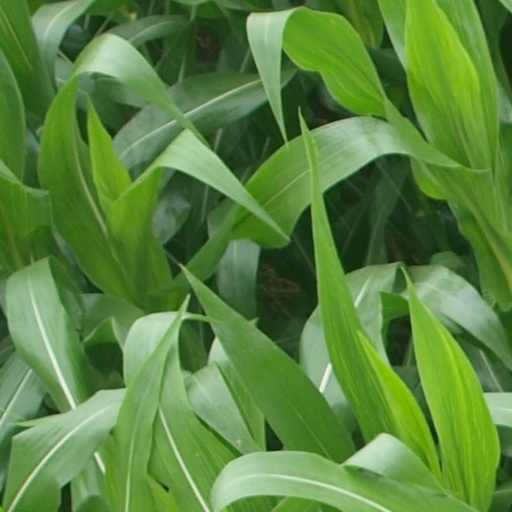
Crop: maize; corn